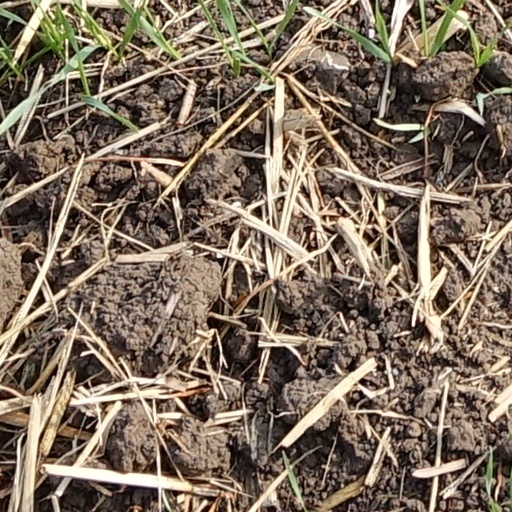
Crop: wheat